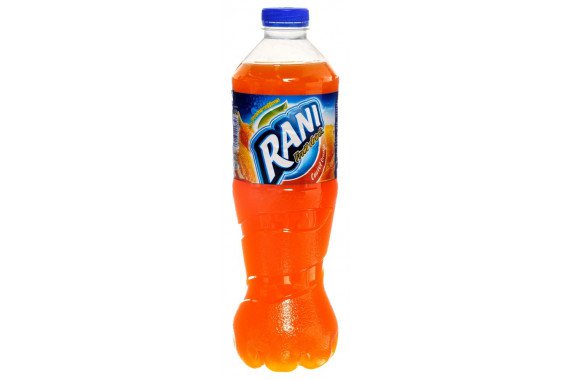
Label: Orange